Washington Wizards

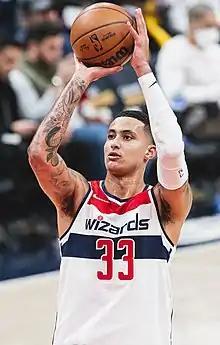
Kyle Kuzma joined the team in 2021

In December 2020, the Wizards traded John Wall and a first-round draft pick to the Houston Rockets for Russell Westbrook.